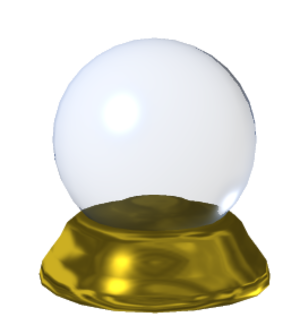
La cryptobotanique est l'étude de plantes exotiques dont l'existence n'a pas été validée par la communauté scientifique, alors qu'elles sont décrites dans des mythes, dans la littérature ou des signalements anciens non confirmés.
La thalassothérapie peut se définir comme étant l’utilisation combinée, sous surveillance médicale, dans un but préventif ou curatif, des bienfaits du milieu marin. Ce traitement thérapeutique, obligatoirement pratiqué en bord de mer, est particulièrement indiqué dans les cas de rhumatismes dégénératifs, douleurs vertébrales, certaines affections dermatologiques.
La massothérapie englobe un ensemble de techniques de massage qui, malgré leurs différences de philosophie et de manipulations, partagent un certain nombre de principes et de méthodes qui auraient pour objectif de favoriser la détente, la circulation sanguine et lymphatique, l'assimilation et la digestion des aliments, le fonctionnement des organes vitaux et l'éveil à une conscience psychocorporelle.